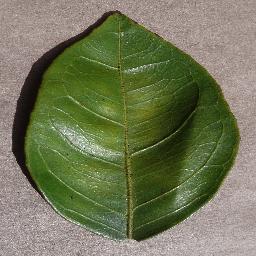
Label: Orange___Haunglongbing_(Citrus_greening)